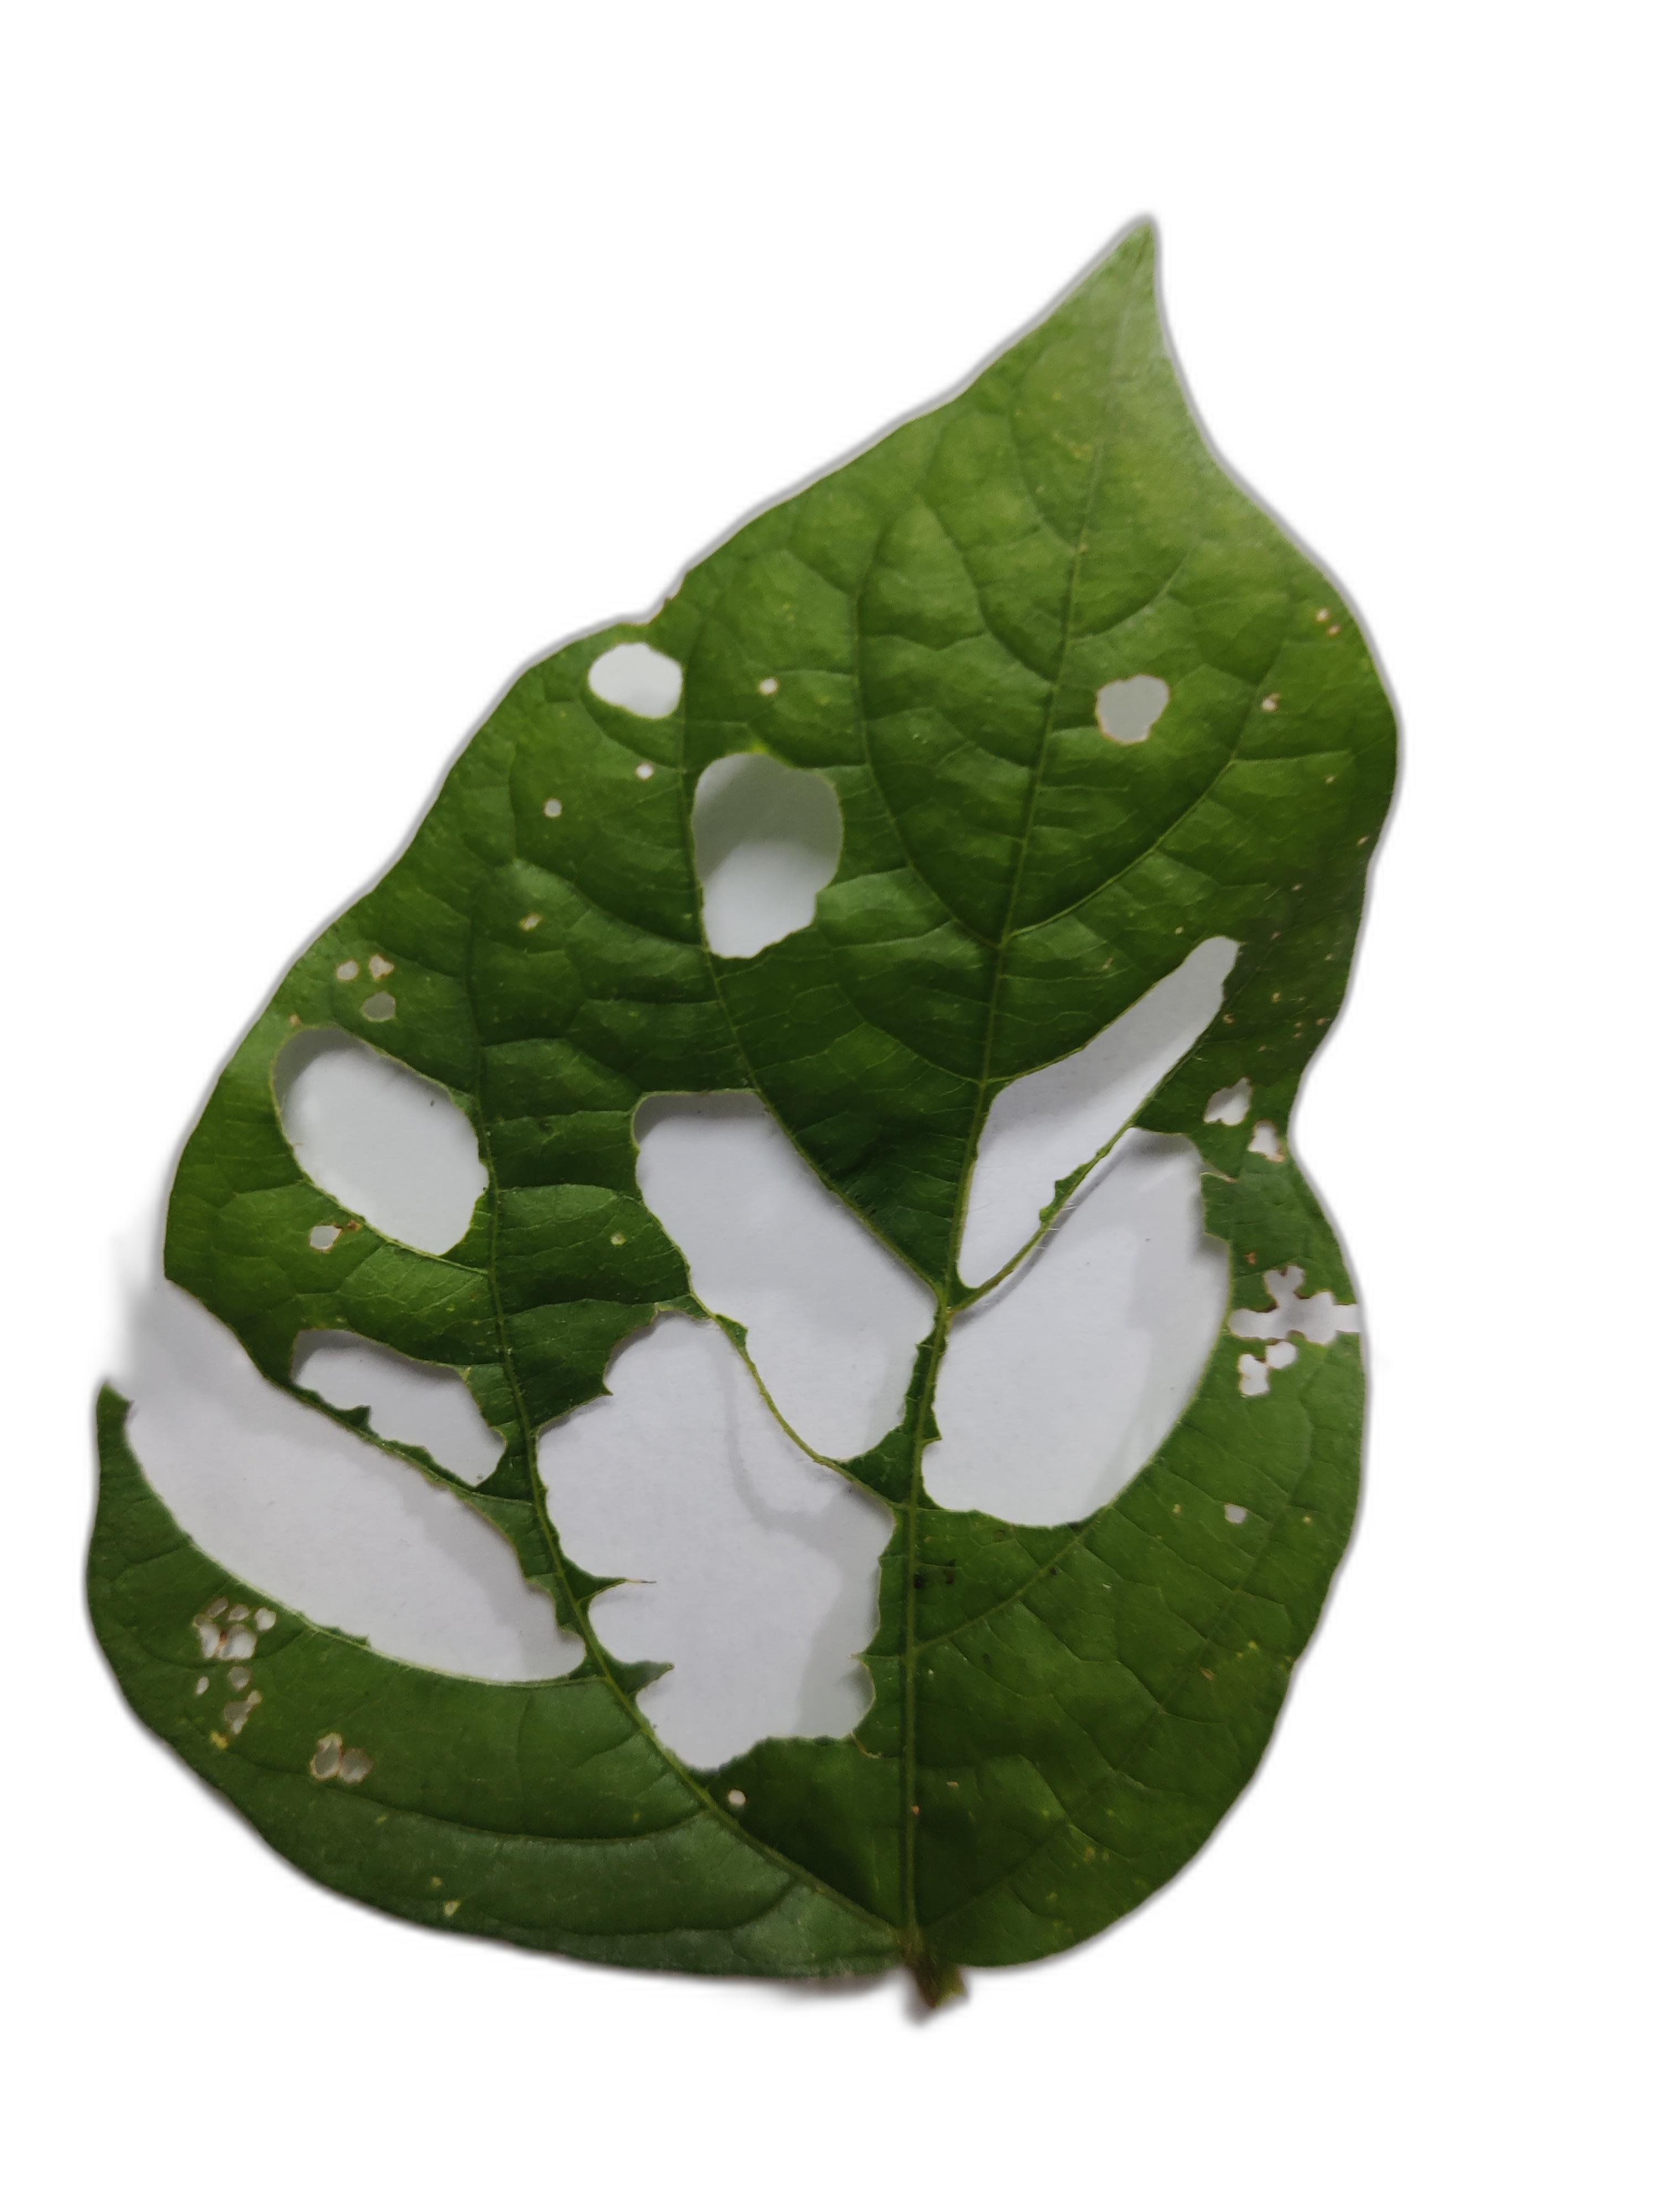
Label: Cercospora leaf spot